Brewood

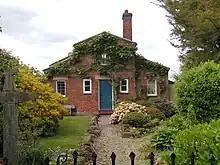
Giffard's Cross and the Georgian entrance lodge at the Upper Avenue, Chillington. The cross is said to commemorate the shooting dead of an escaped and dangerous panther by Sir John Giffard.

The market, the grand church and the grammar school mark out Brewood as a small town, not just a village, by the standards of this period, and it was sometimes referred to as the Borough of Brewood. Around 1680, the township had about 60 houses, but this had grown to 210 houses, with a population of 919 by 1811. In 1834 William White described Brewood as "a small but well-built market town, with several good streets and a spacious market-place." The historic centre consisted of the market place, with Bargate, Newport and Stafford Streets, and Sandy Lane meeting at it. Dean Street, south-east of the church was another important old street. These still contain many houses of considerable age, mostly Georgian, but with many also from the 16th and 17th centuries. They form a large proportion of the many listed buildings in the parish of Brewood and Coven. Speedwell Castle, in Bargate, is a striking eighteenth-century house said to have been built from the proceeds of a bet on a horse.